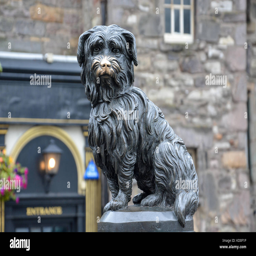
the statue of the dog